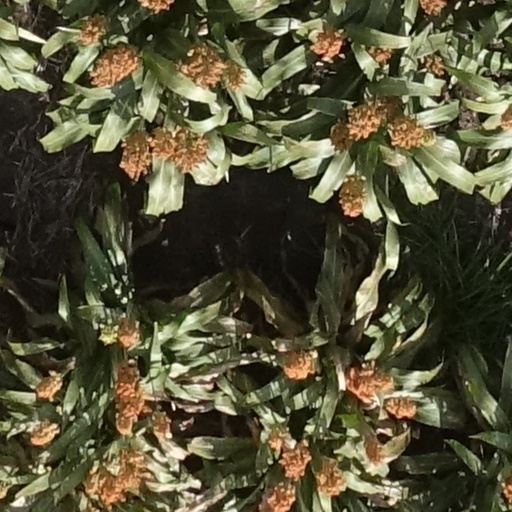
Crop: sorghum